Christianity in the 21st century

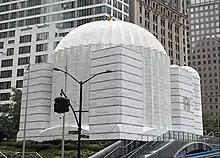
St. Nicholas Greek Orthodox Church in New York City, rebuilt after the original church was destroyed in the September 11 attacks

Elected in 2013, Pope Francis displayed a simpler and less formal approach to the office, choosing to reside in the Vatican guesthouse rather than the papal residence. Following the resignation of Benedict, Francis became the first Jesuit pope, the first pope from the Americas, and the first from the Southern Hemisphere.